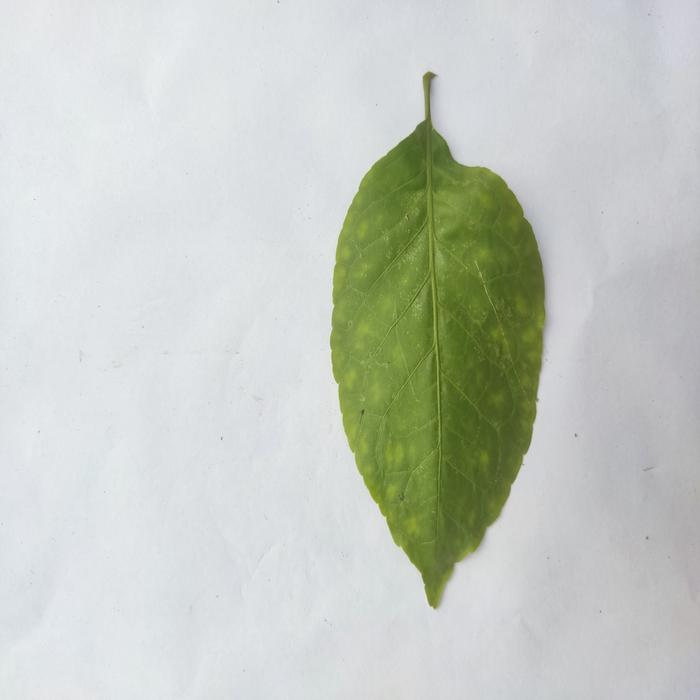
Crop: Aegle Marmelos
Leaf condition: Leaf_Spot